Simmern im Hunsrück

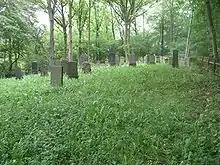
Jewish graveyard monumental zone

After the French Revolution, the French once again conquered the Palatinate, which they annexed to their country along with the rest of the Rhine's left bank. Simmern became a canton in the Department of Rhin-et-Moselle. It was by the regular patrols of the newly founded National Gendarmerie that Johannes Bückler, later a well known robber and often called “Schinderhannes”, was caught, although at this time he was nothing more than a small-time livestock thief in the Hunsrück and the northern Palatinate. In 1799 he spent half a year locked up in the tower that now bears his nickname, the "Schinderhannesturm", in Simmern, from which he managed to escape. In 1804, Emperor Napoleon I spent some time in the town, which in the meantime had acquired a municipal administration run according to French law. In 1815 Simmern was assigned to the Kingdom of Prussia at the Congress of Vienna.